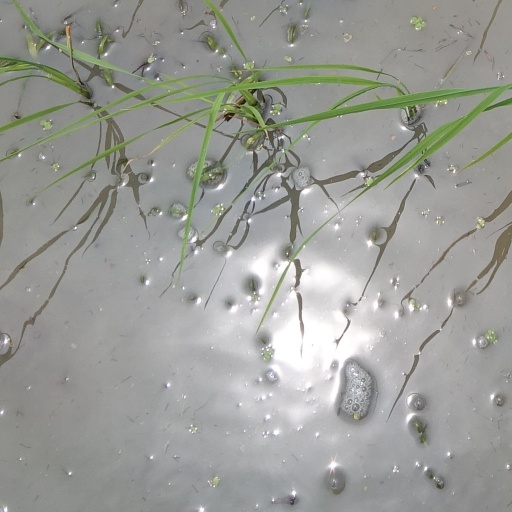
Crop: rice